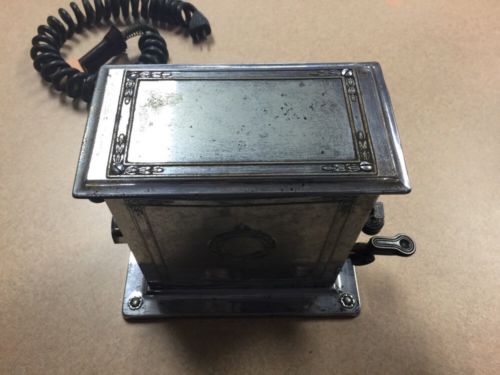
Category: toaster